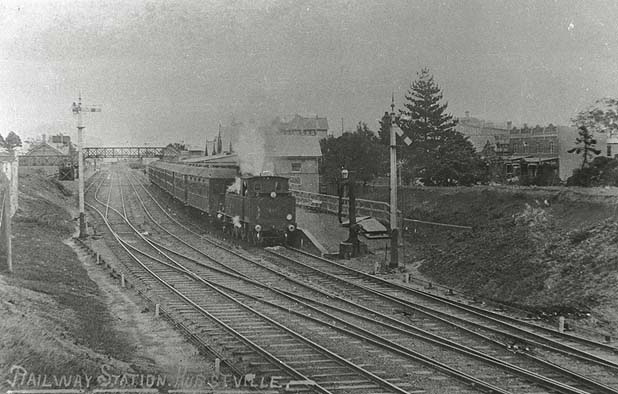
A black and white photo of a train departing a railway station.

Black and white picture of a steam train coming down a railroad track.

A train stopping at the railway station in huntsville.

A OLD BLACK AND WHITE PICTURE OF A TRAIN ON A TRAIN TRACK

A passenger train traveling beneath a cloudy sky.